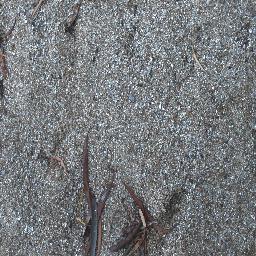
Label: negative